Tamika Mallory

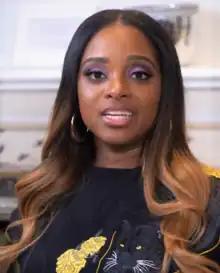
Mallory in 2020

The Women's March idea formed after Trump's election. A grandmother in Hawaii, Teresa Shook, created a Facebook event for a march in Washington, D.C., following the inauguration. Meanwhile, Bob Bland, a mother living in New York City, also created an event. Within a single day hundreds of thousands of individuals were "attending" the march's Facebook event. The surge of interest catalyzed the organizing that led to the 2017 Women's March.